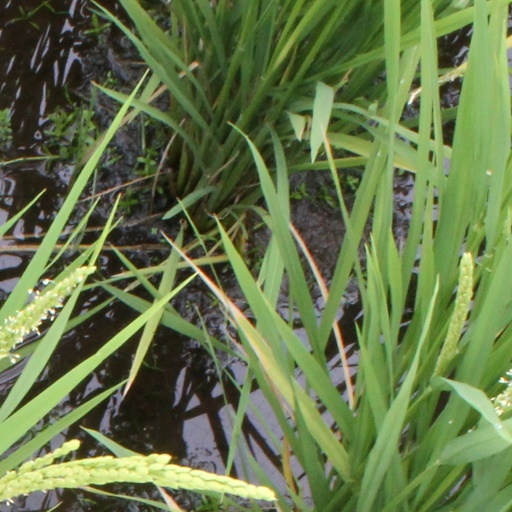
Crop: rice